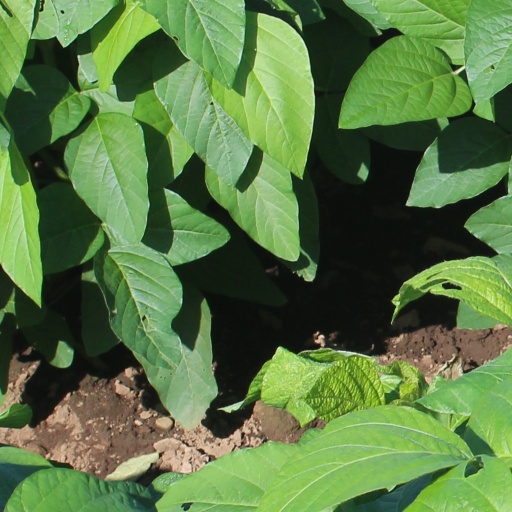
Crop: soybean